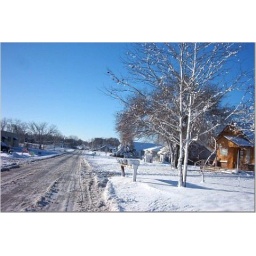
This was taken from the street that was in front of the house I was living at in Bartlesville, Ok.